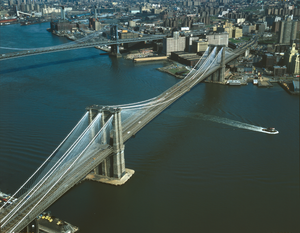
Un pont est une construction qui permet de franchir un obstacle naturel ou artificiel en passant par-dessus. Le franchissement supporte le passage d'humains et de véhicules dans le cas d'un pont routier, ou d'eau dans le cas d'un aqueduc. On désigne également comme écoduc ou écopont, des passages construits ou « réservés » dans un milieu aménagé, pour permettre aux espèces animales, végétales, fongiques, etc. de traverser des obstacles construits par l'être humain ou résultant de ses activités. Les ponts font partie de la famille des ouvrages d'art. Leur construction relève du génie civil.